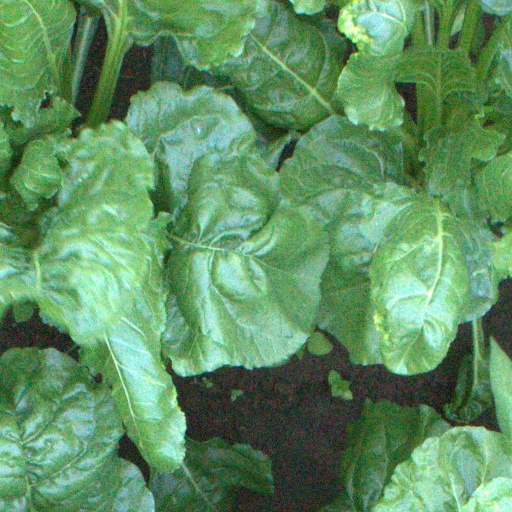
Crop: sugar beet